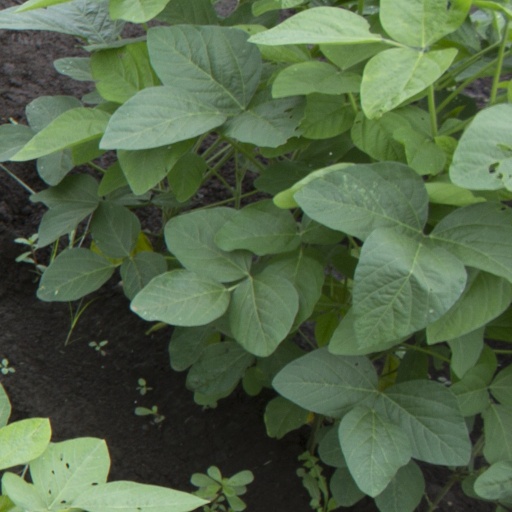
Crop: soybean